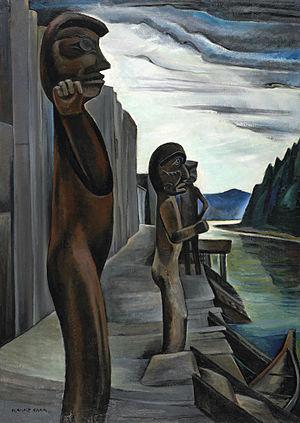
Emily Carr, née le 13 décembre 1871 et morte le 2 mars 1945 à Victoria, au Canada, est une artiste peintre canadienne.